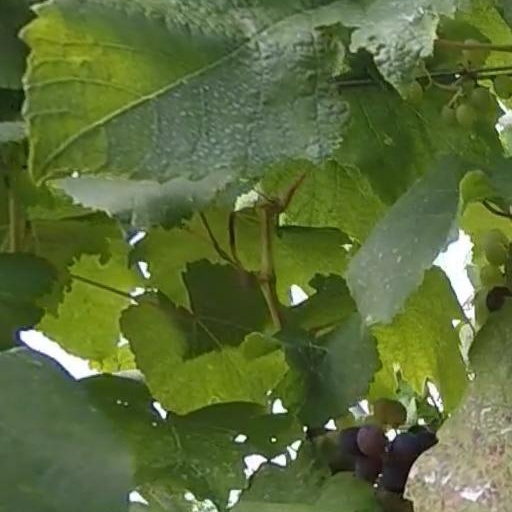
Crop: grape